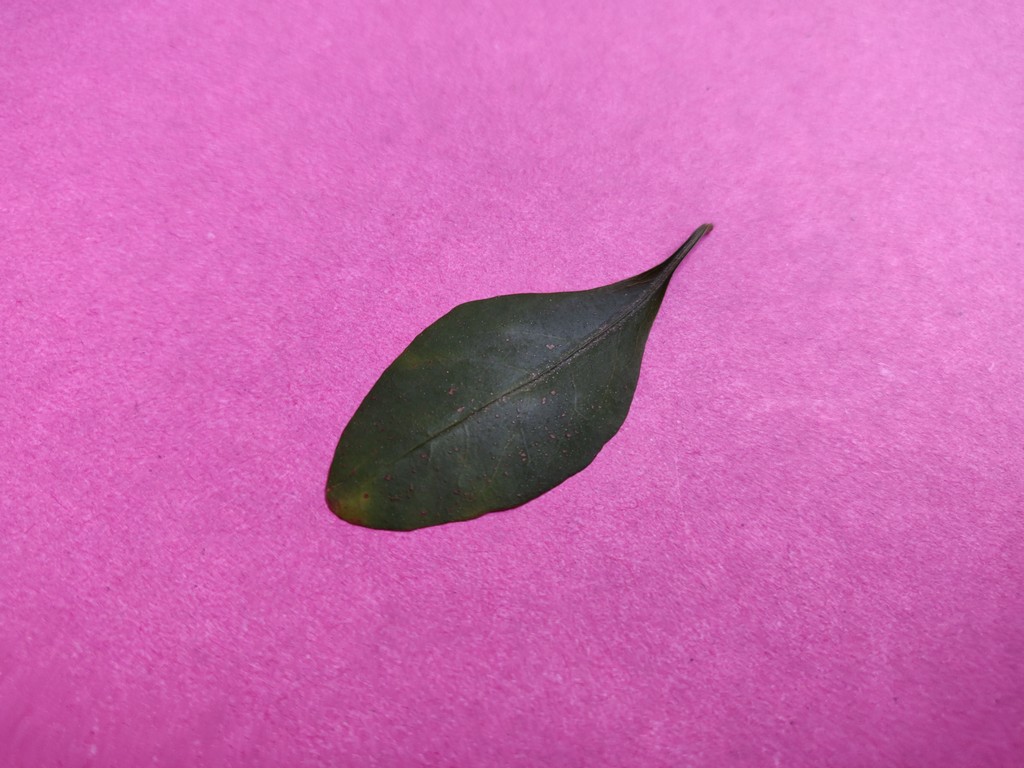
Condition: Unhealthy
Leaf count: single
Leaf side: front